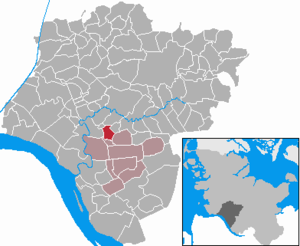
Kremperheide
Kort
Kremperheide er en by og kommune i det nordlige Tyskland, beliggende i Amt Krempermarsch i den sydlige del af Kreis Steinburg. Kreis Steinburg ligger i den sydvestlige del af delstaten Slesvig-Holsten.